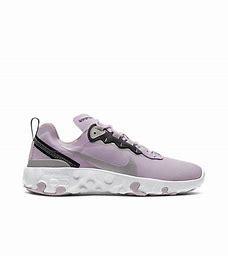
Brand: Nike
Model: Renew Element 55